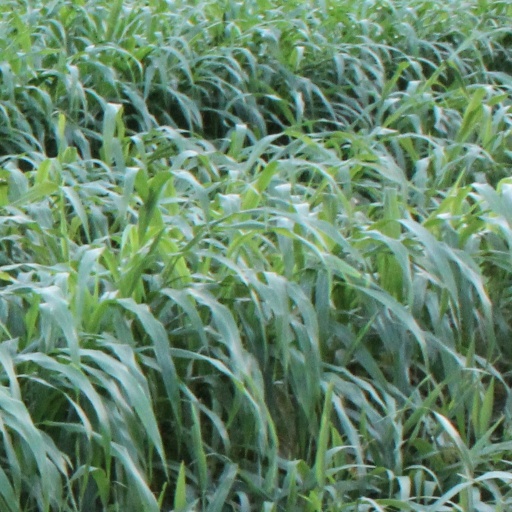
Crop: sorghum